John Hope, 2nd Earl of Hopetoun

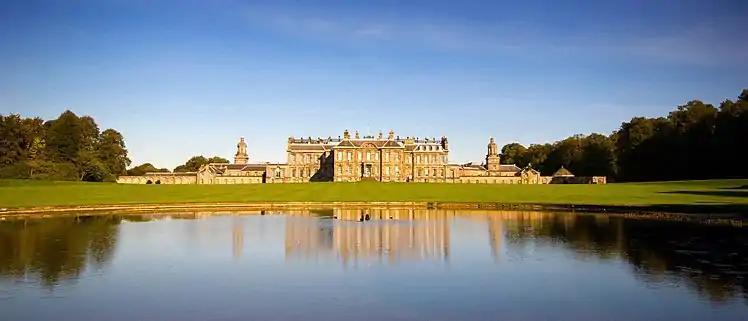
Hopetoun House, seat of Earls of Hopetoun

Hope was born on 7 September 1704. He was the son of Charles Hope, 1st Earl of Hopetoun and Lady Henrietta Johnstone. Among his siblings were Lady Sophia Hope (wife of James Ogilvy, 5th Earl of Findlater), Lady Henrietta Hope (wife of Francis Napier, 6th Lord Napier), Lady Margaret Hope (wife of John Dundas), Hon. Charles Hope-Weir (who married Catherine Weir and Lady Anne Vane, a daughter of the 1st Earl of Darlington, and Helen Dunbar), Lady Helen Hope (wife of James Watson), Lady Christian Hope (wife of Thomas Graham of Balgowan), and Lady Charlotte Hope (wife of Thomas Erskine, Lord Erskine, eldest son and heir apparent of the 6th Earl of Mar).